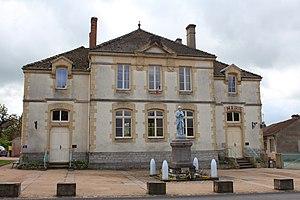
Mairie de Saint-Yan.
Saint-Yan est une commune française située dans le département de Saône-et-Loire en région Bourgogne-Franche-Comté.